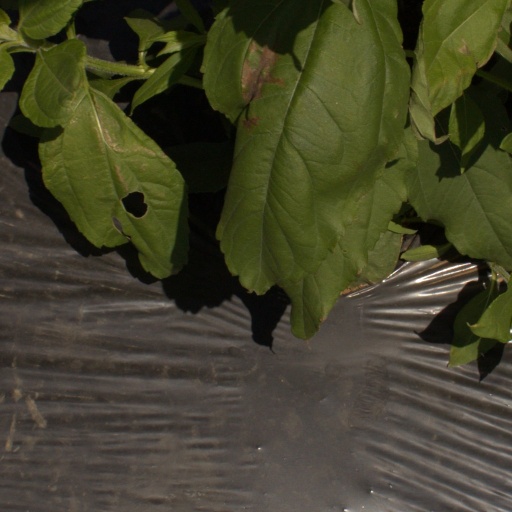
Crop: Jerusalem artichoke